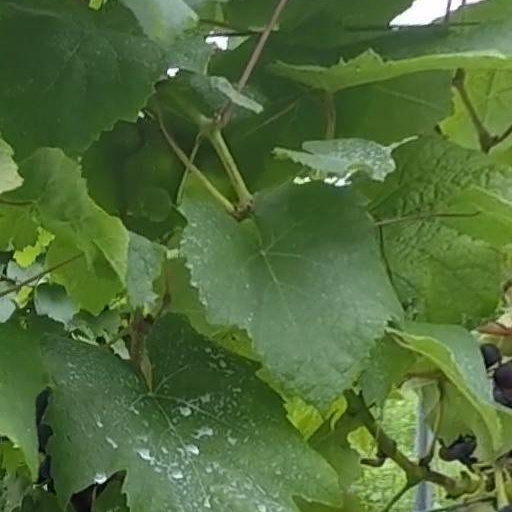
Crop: grape